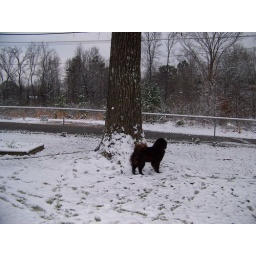
this is in Morris, AL, only in Alabama can you have green grass and snow